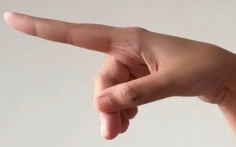
ASL sign: P